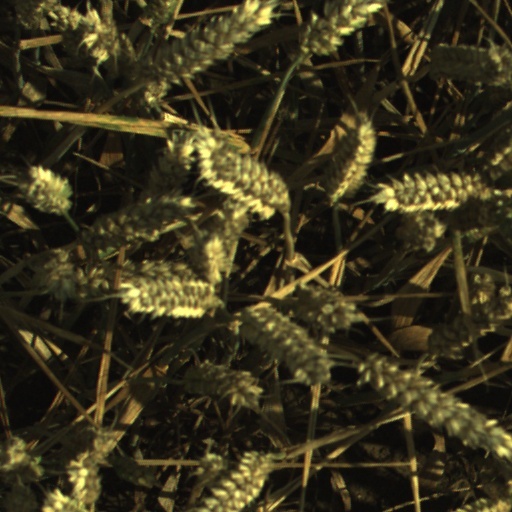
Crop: wheat